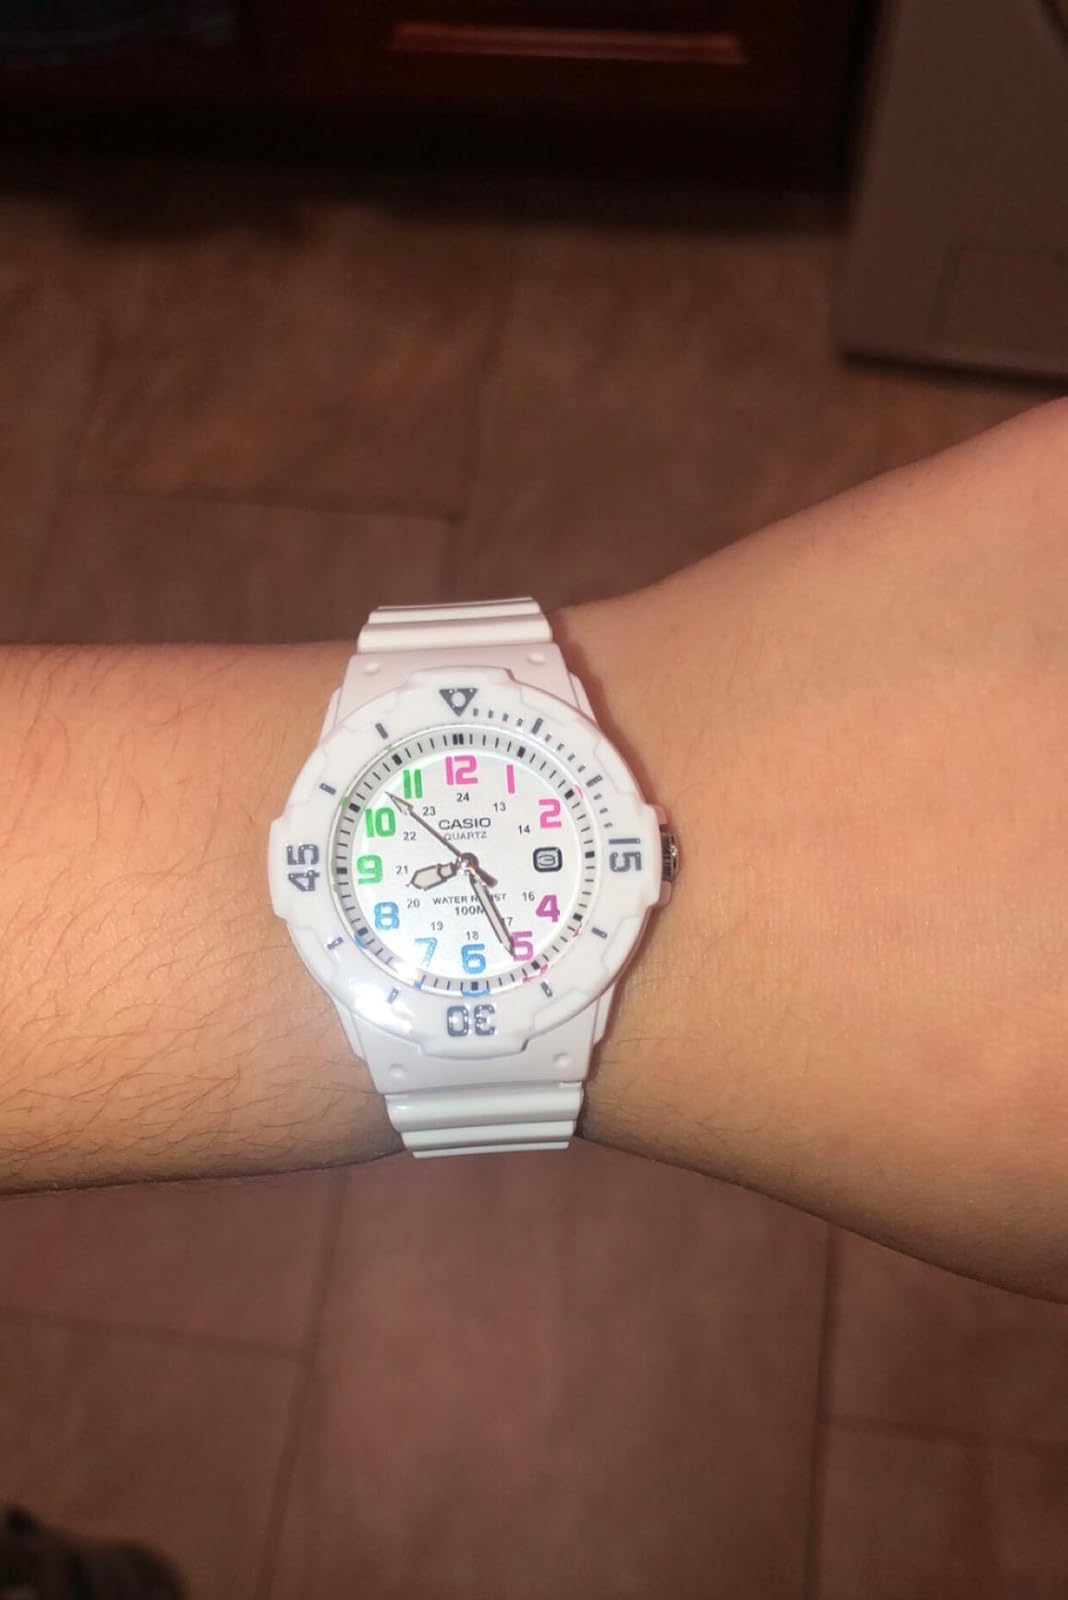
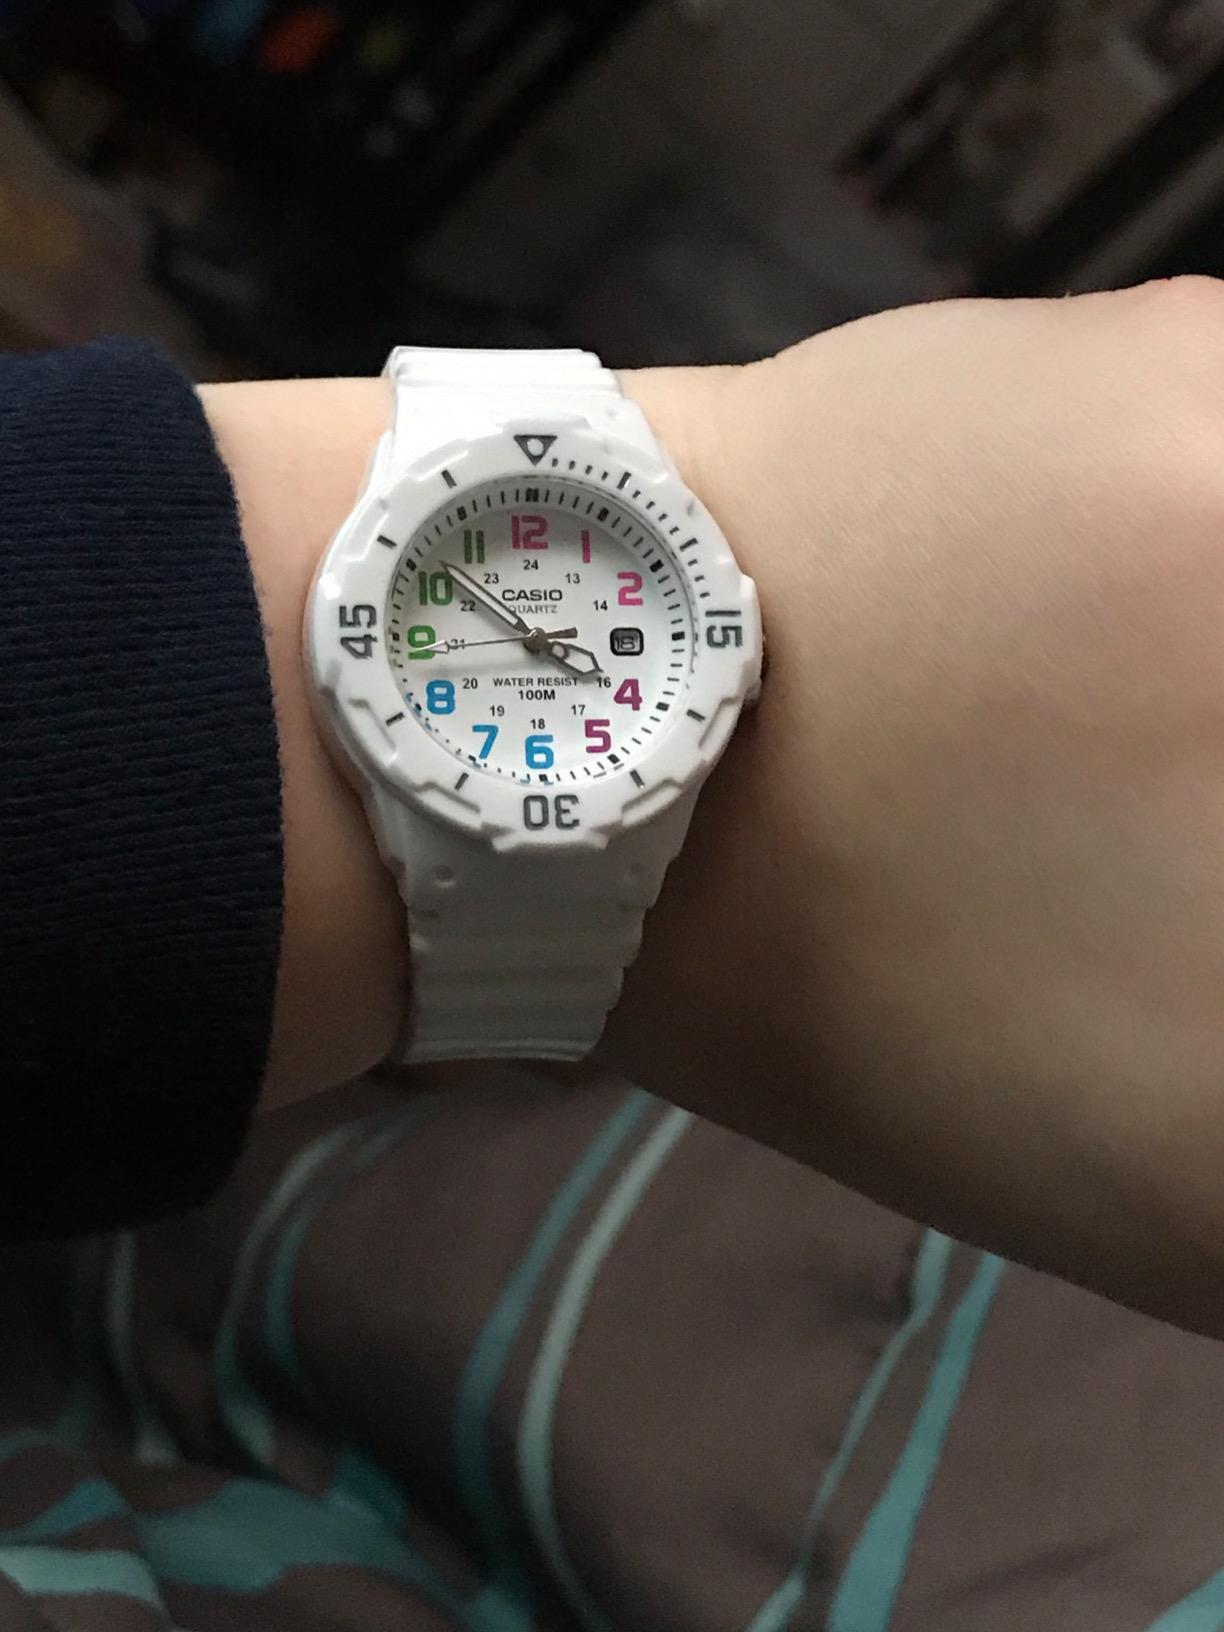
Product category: accessories_watch
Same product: yes